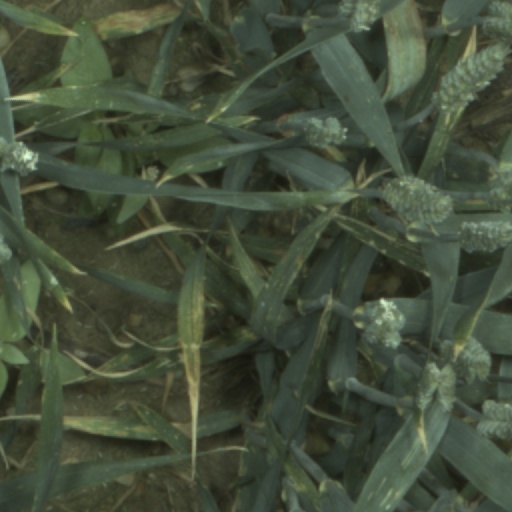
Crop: wheat